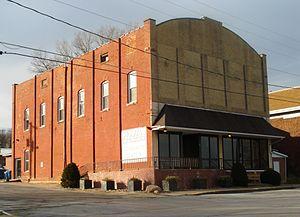
Princeton est une ville du comté de Scott, en Iowa, aux États-Unis. Elle est incorporée le 29 janvier 1857.